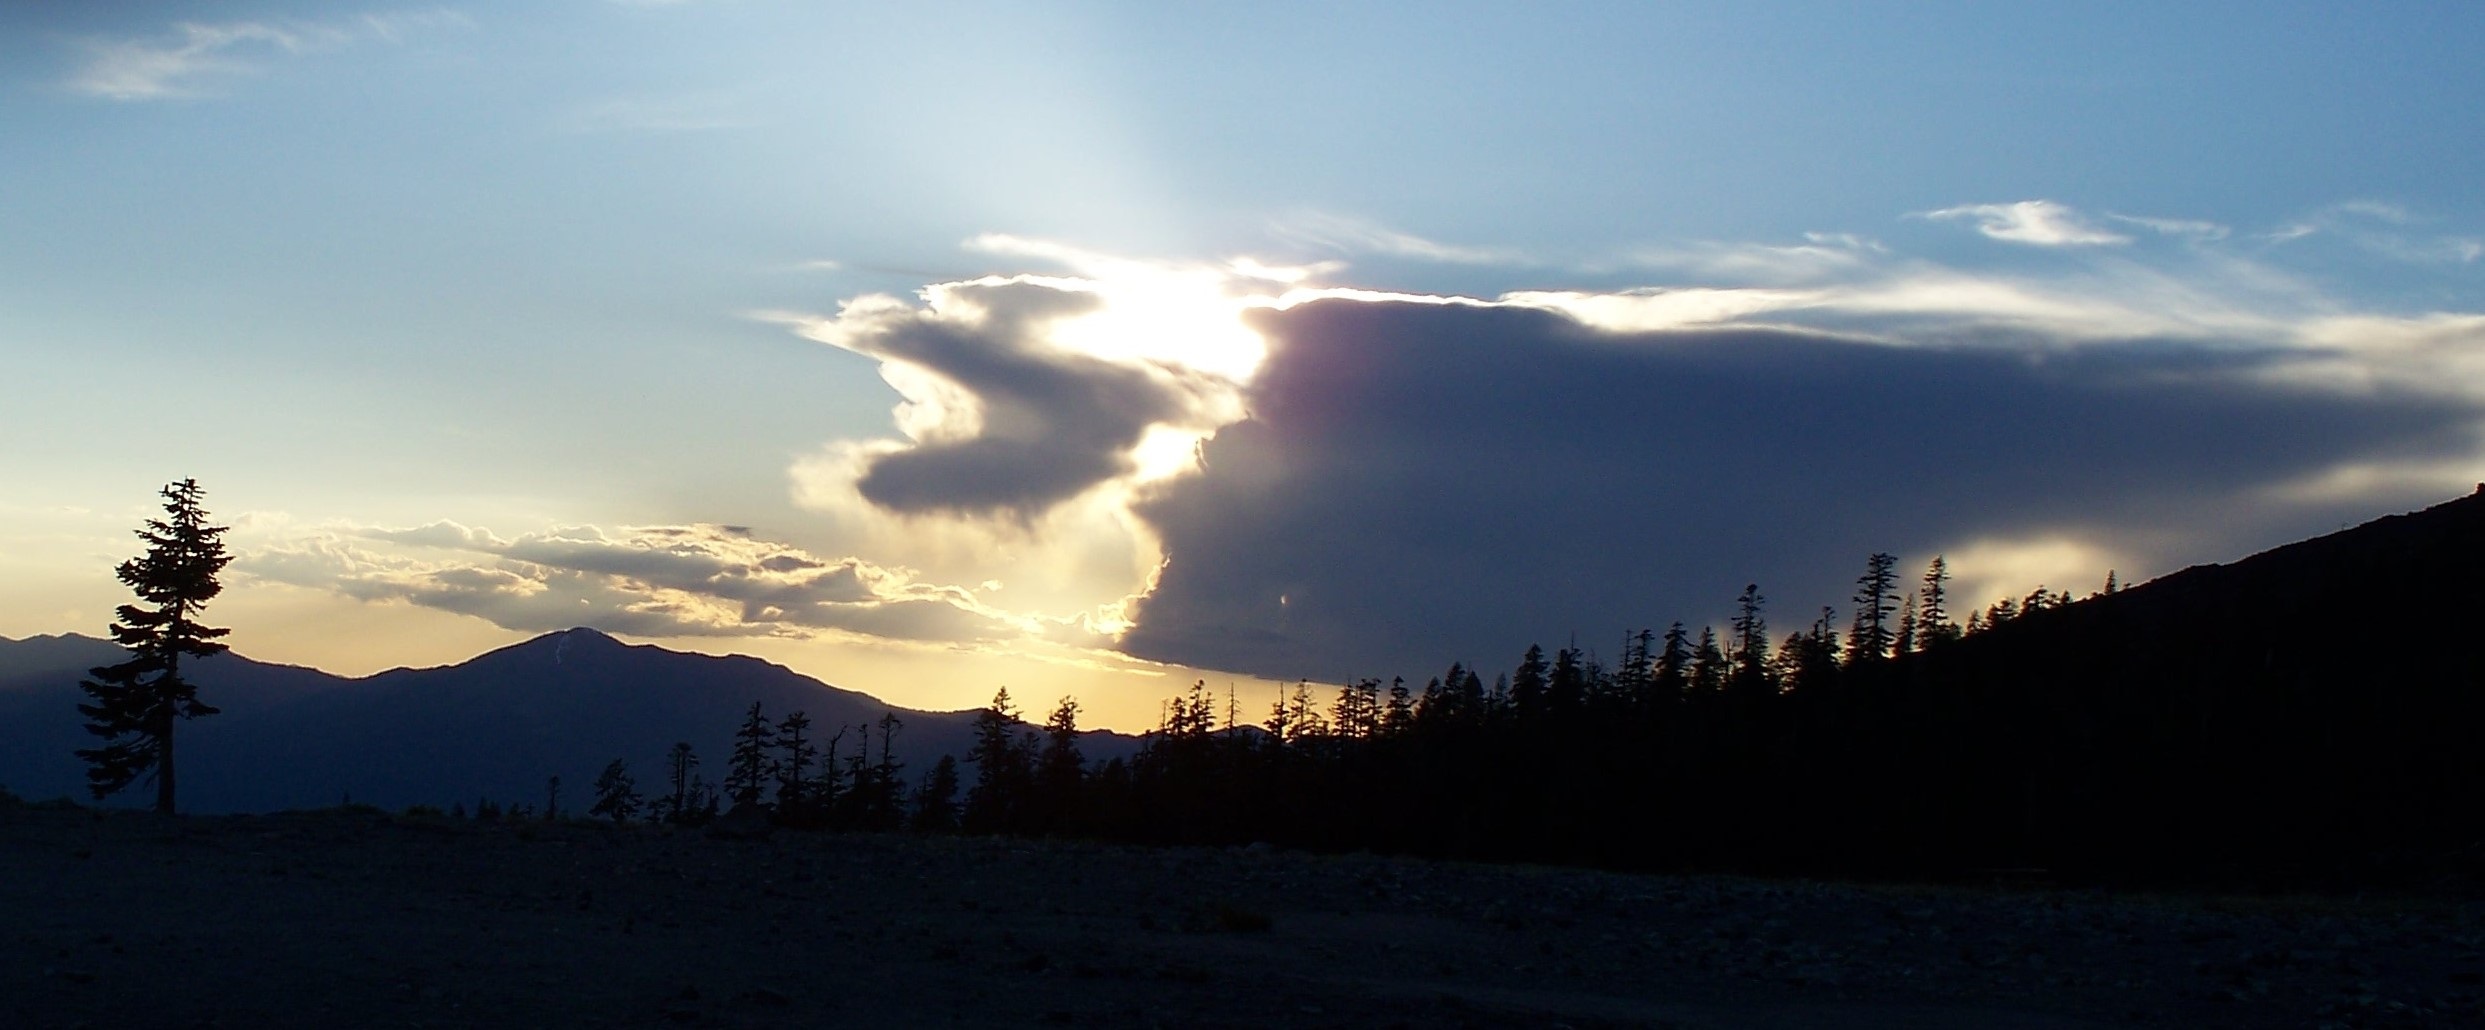
nature, horizon, mountain, snow, cloud, sky, sun, sunrise, sunset, sunlight, morning, dawn, atmosphere, dusk, evening, weather, silver, believe, afterglow, meteorological phenomenon, atmospheric phenomenon, lining